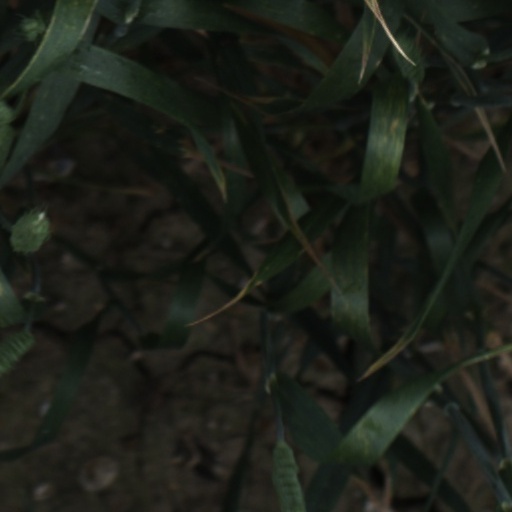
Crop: wheat